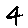
Label: 4